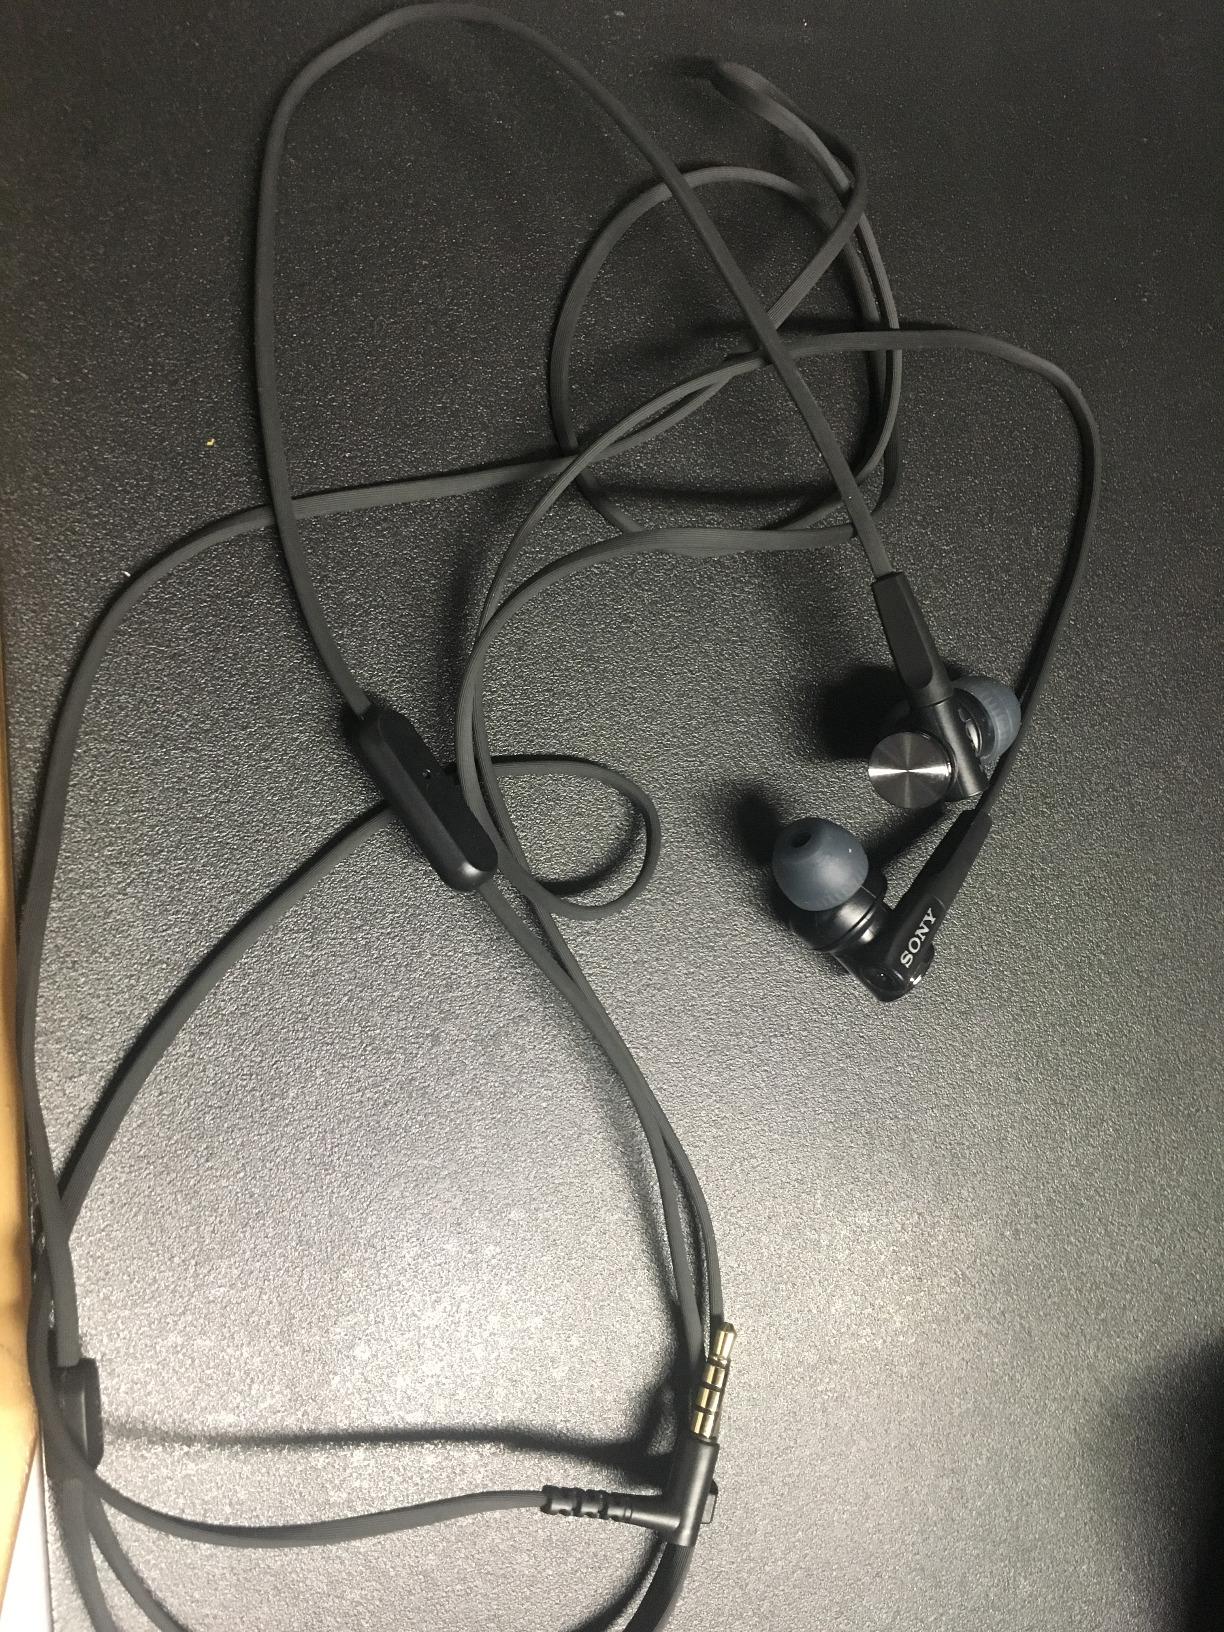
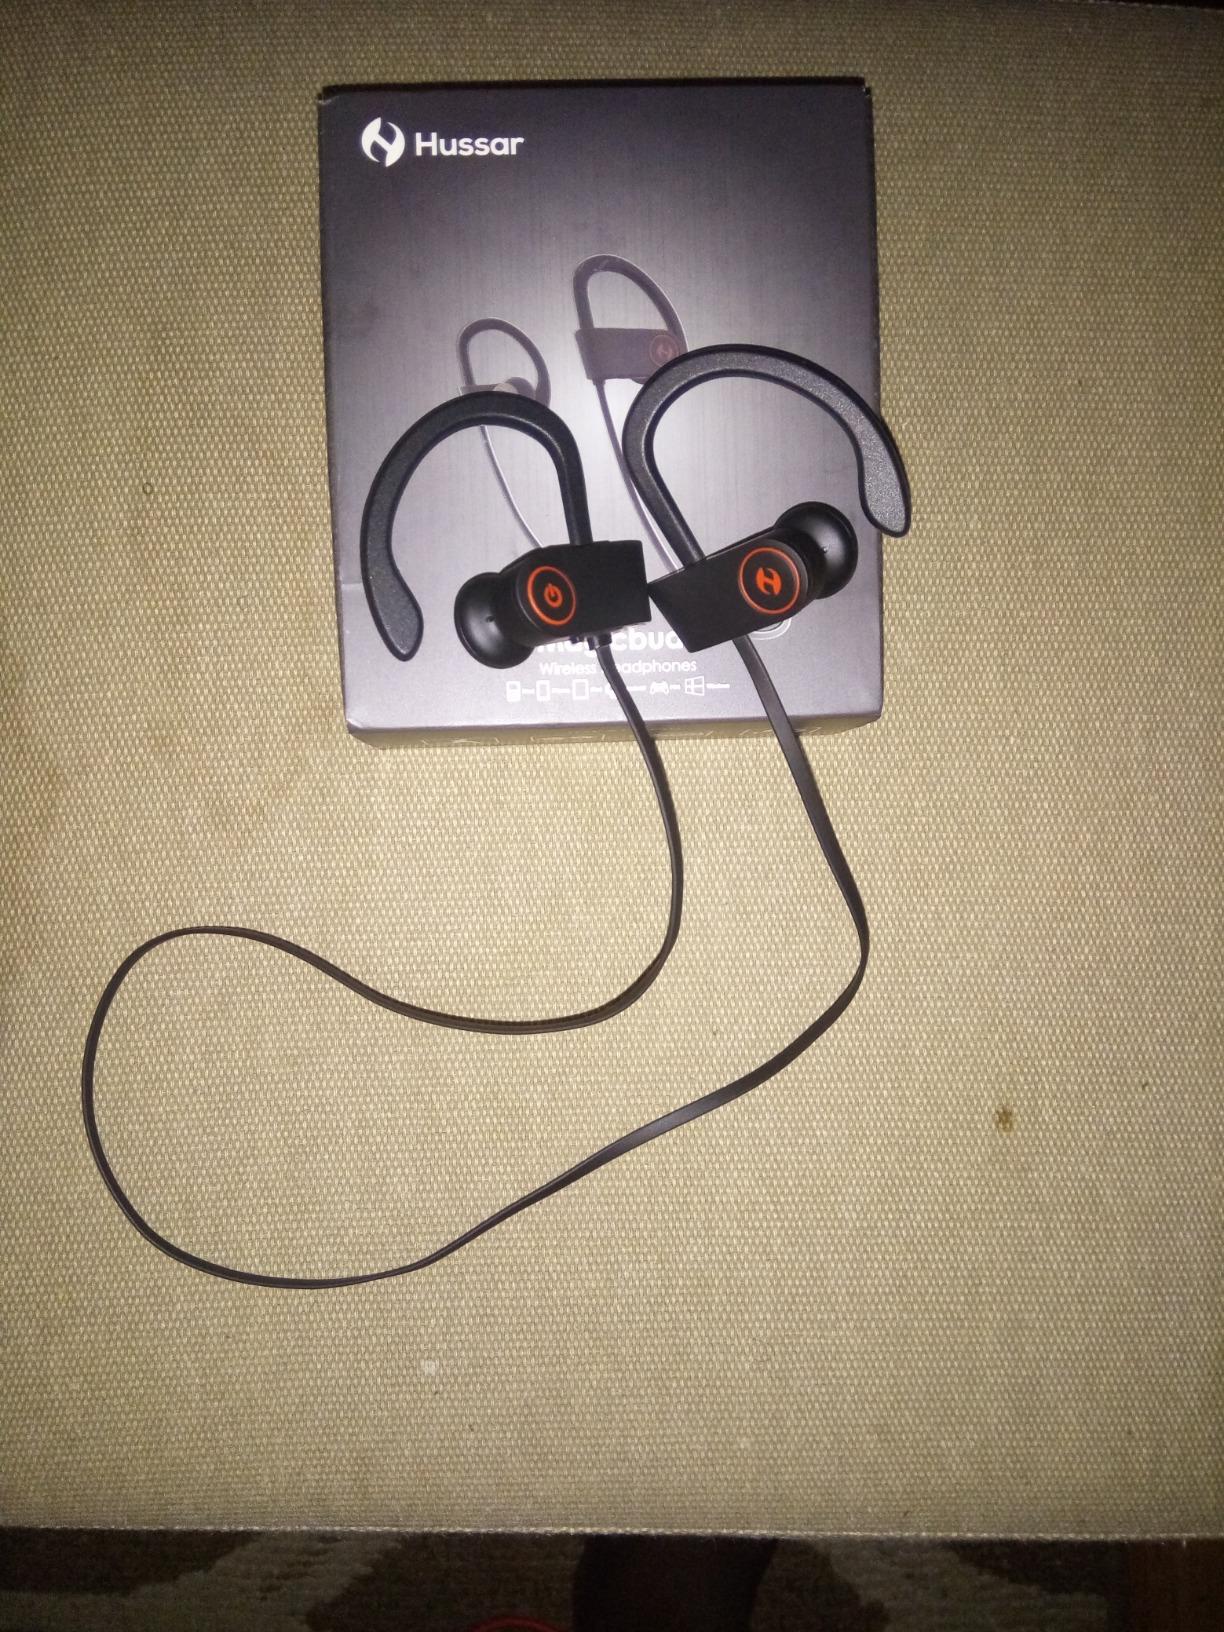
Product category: headphones
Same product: no